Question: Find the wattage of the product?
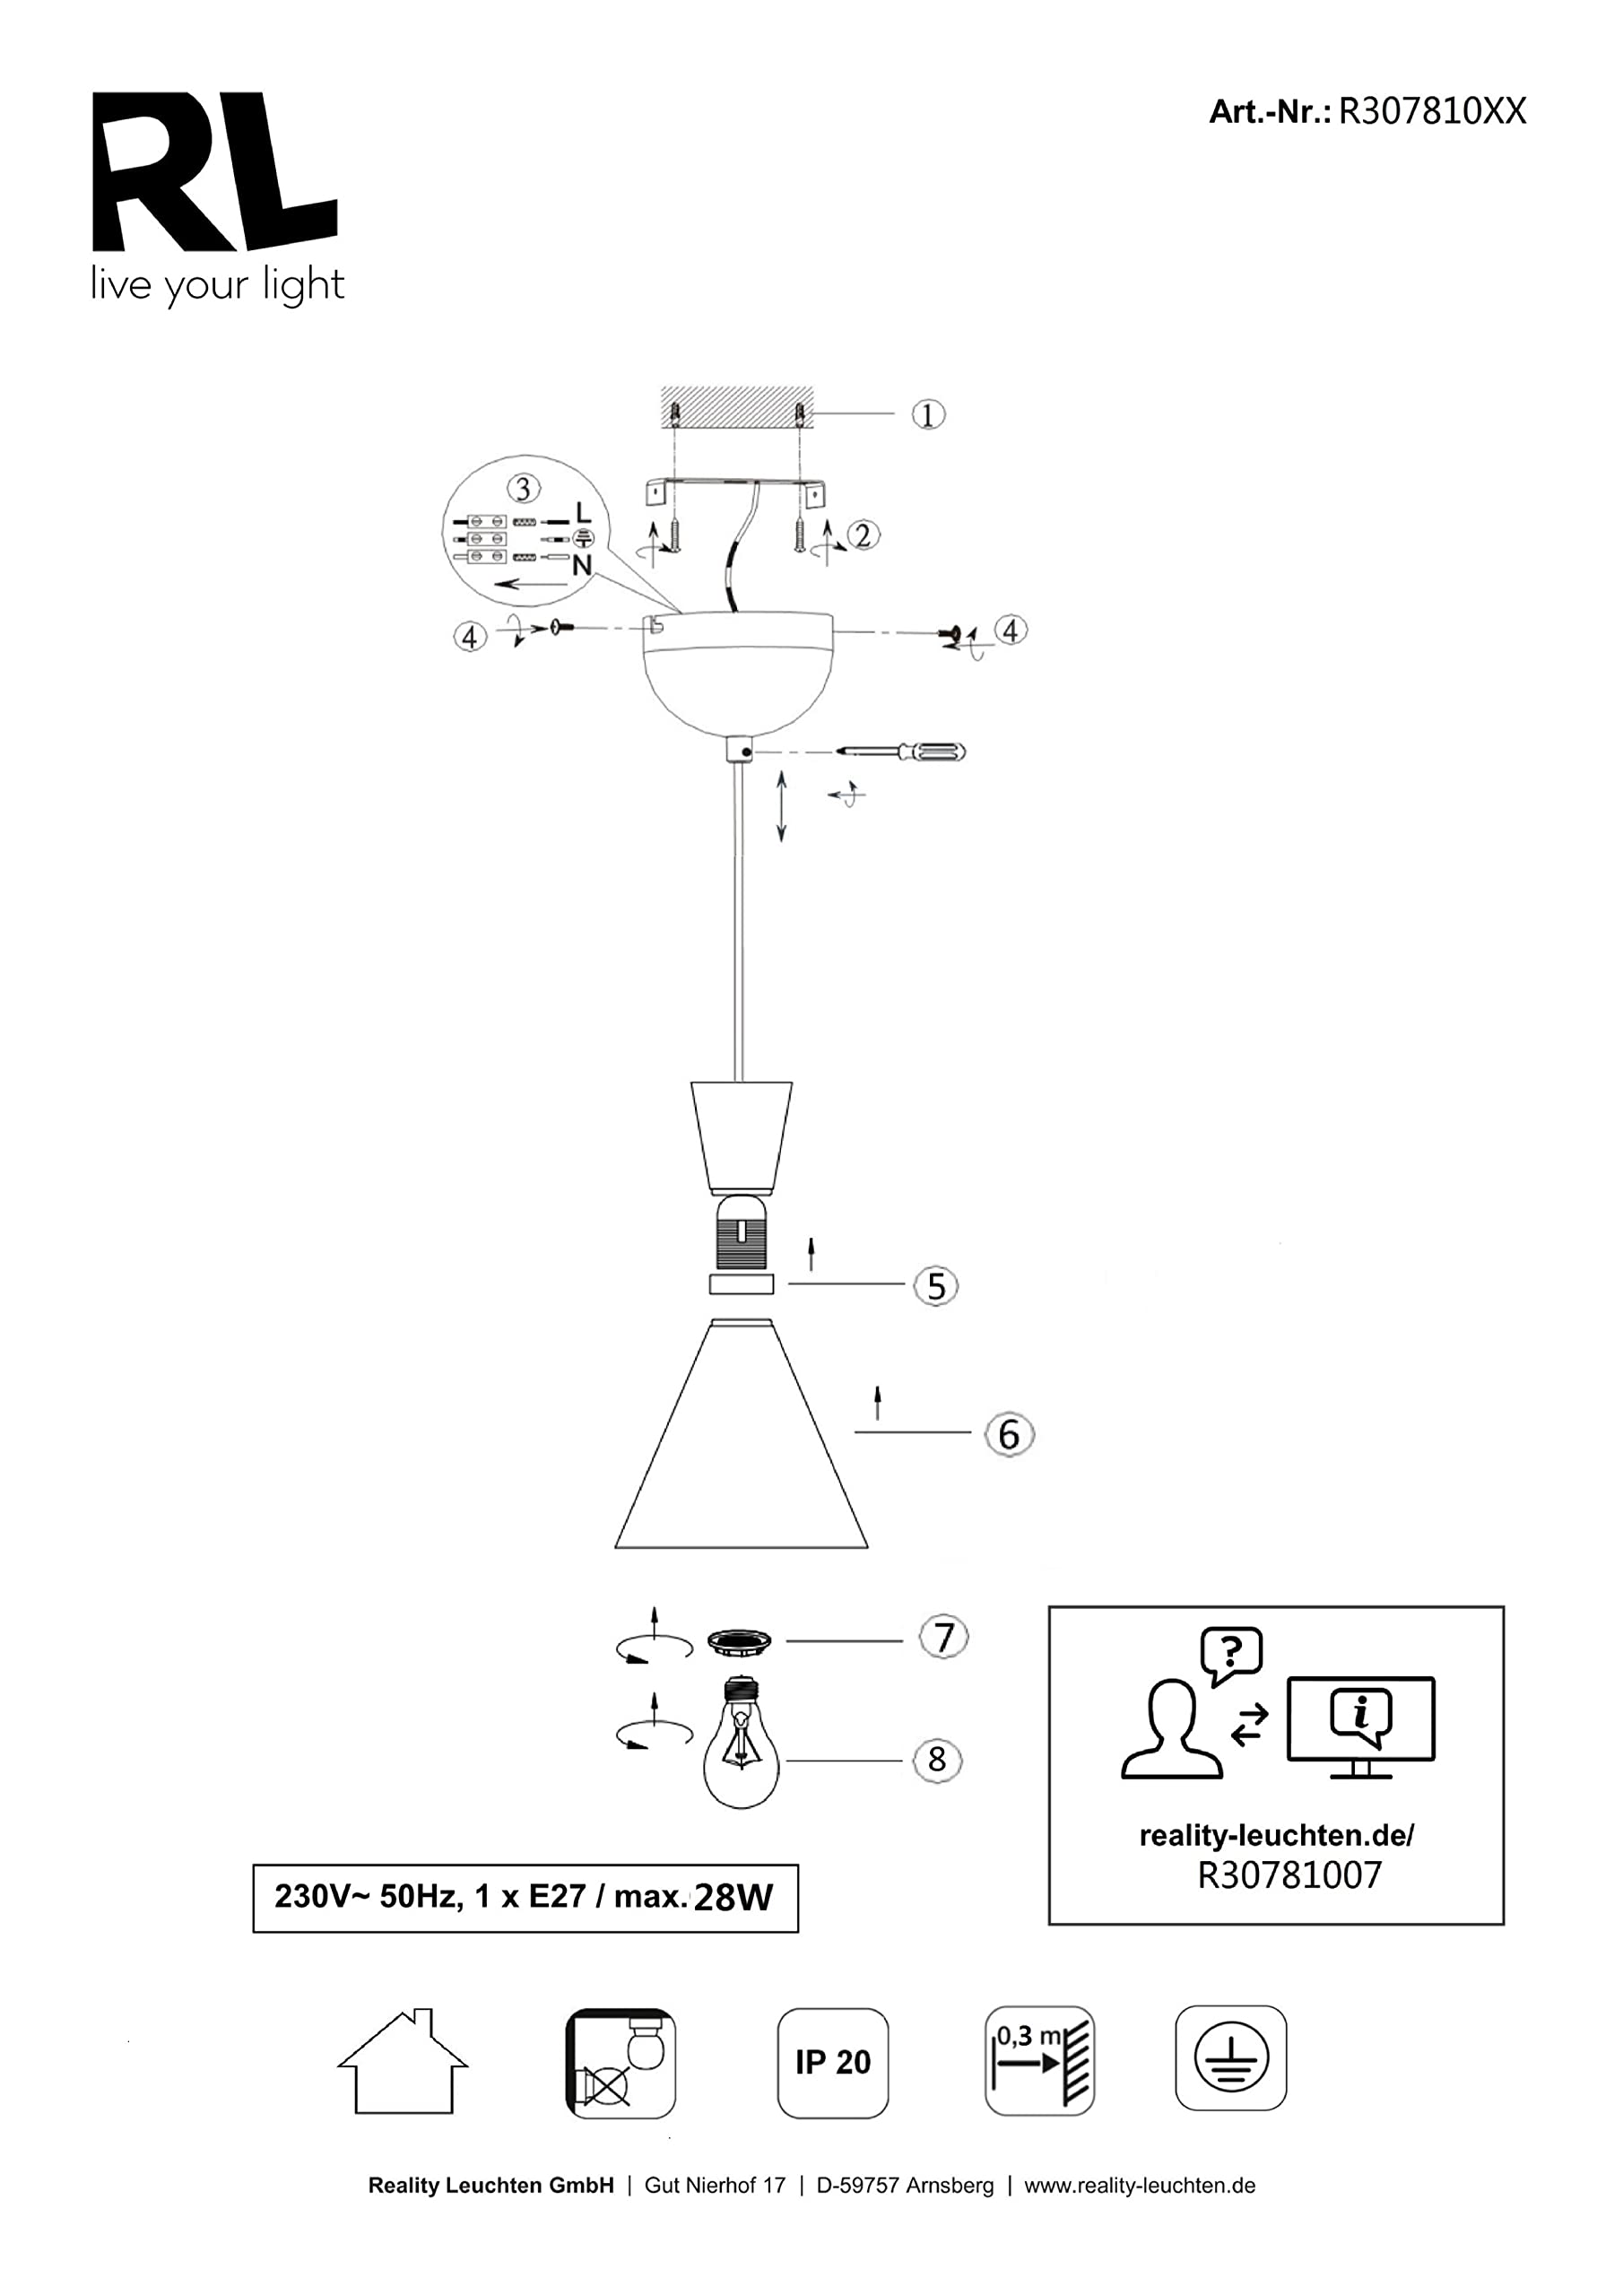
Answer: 28.0 watt